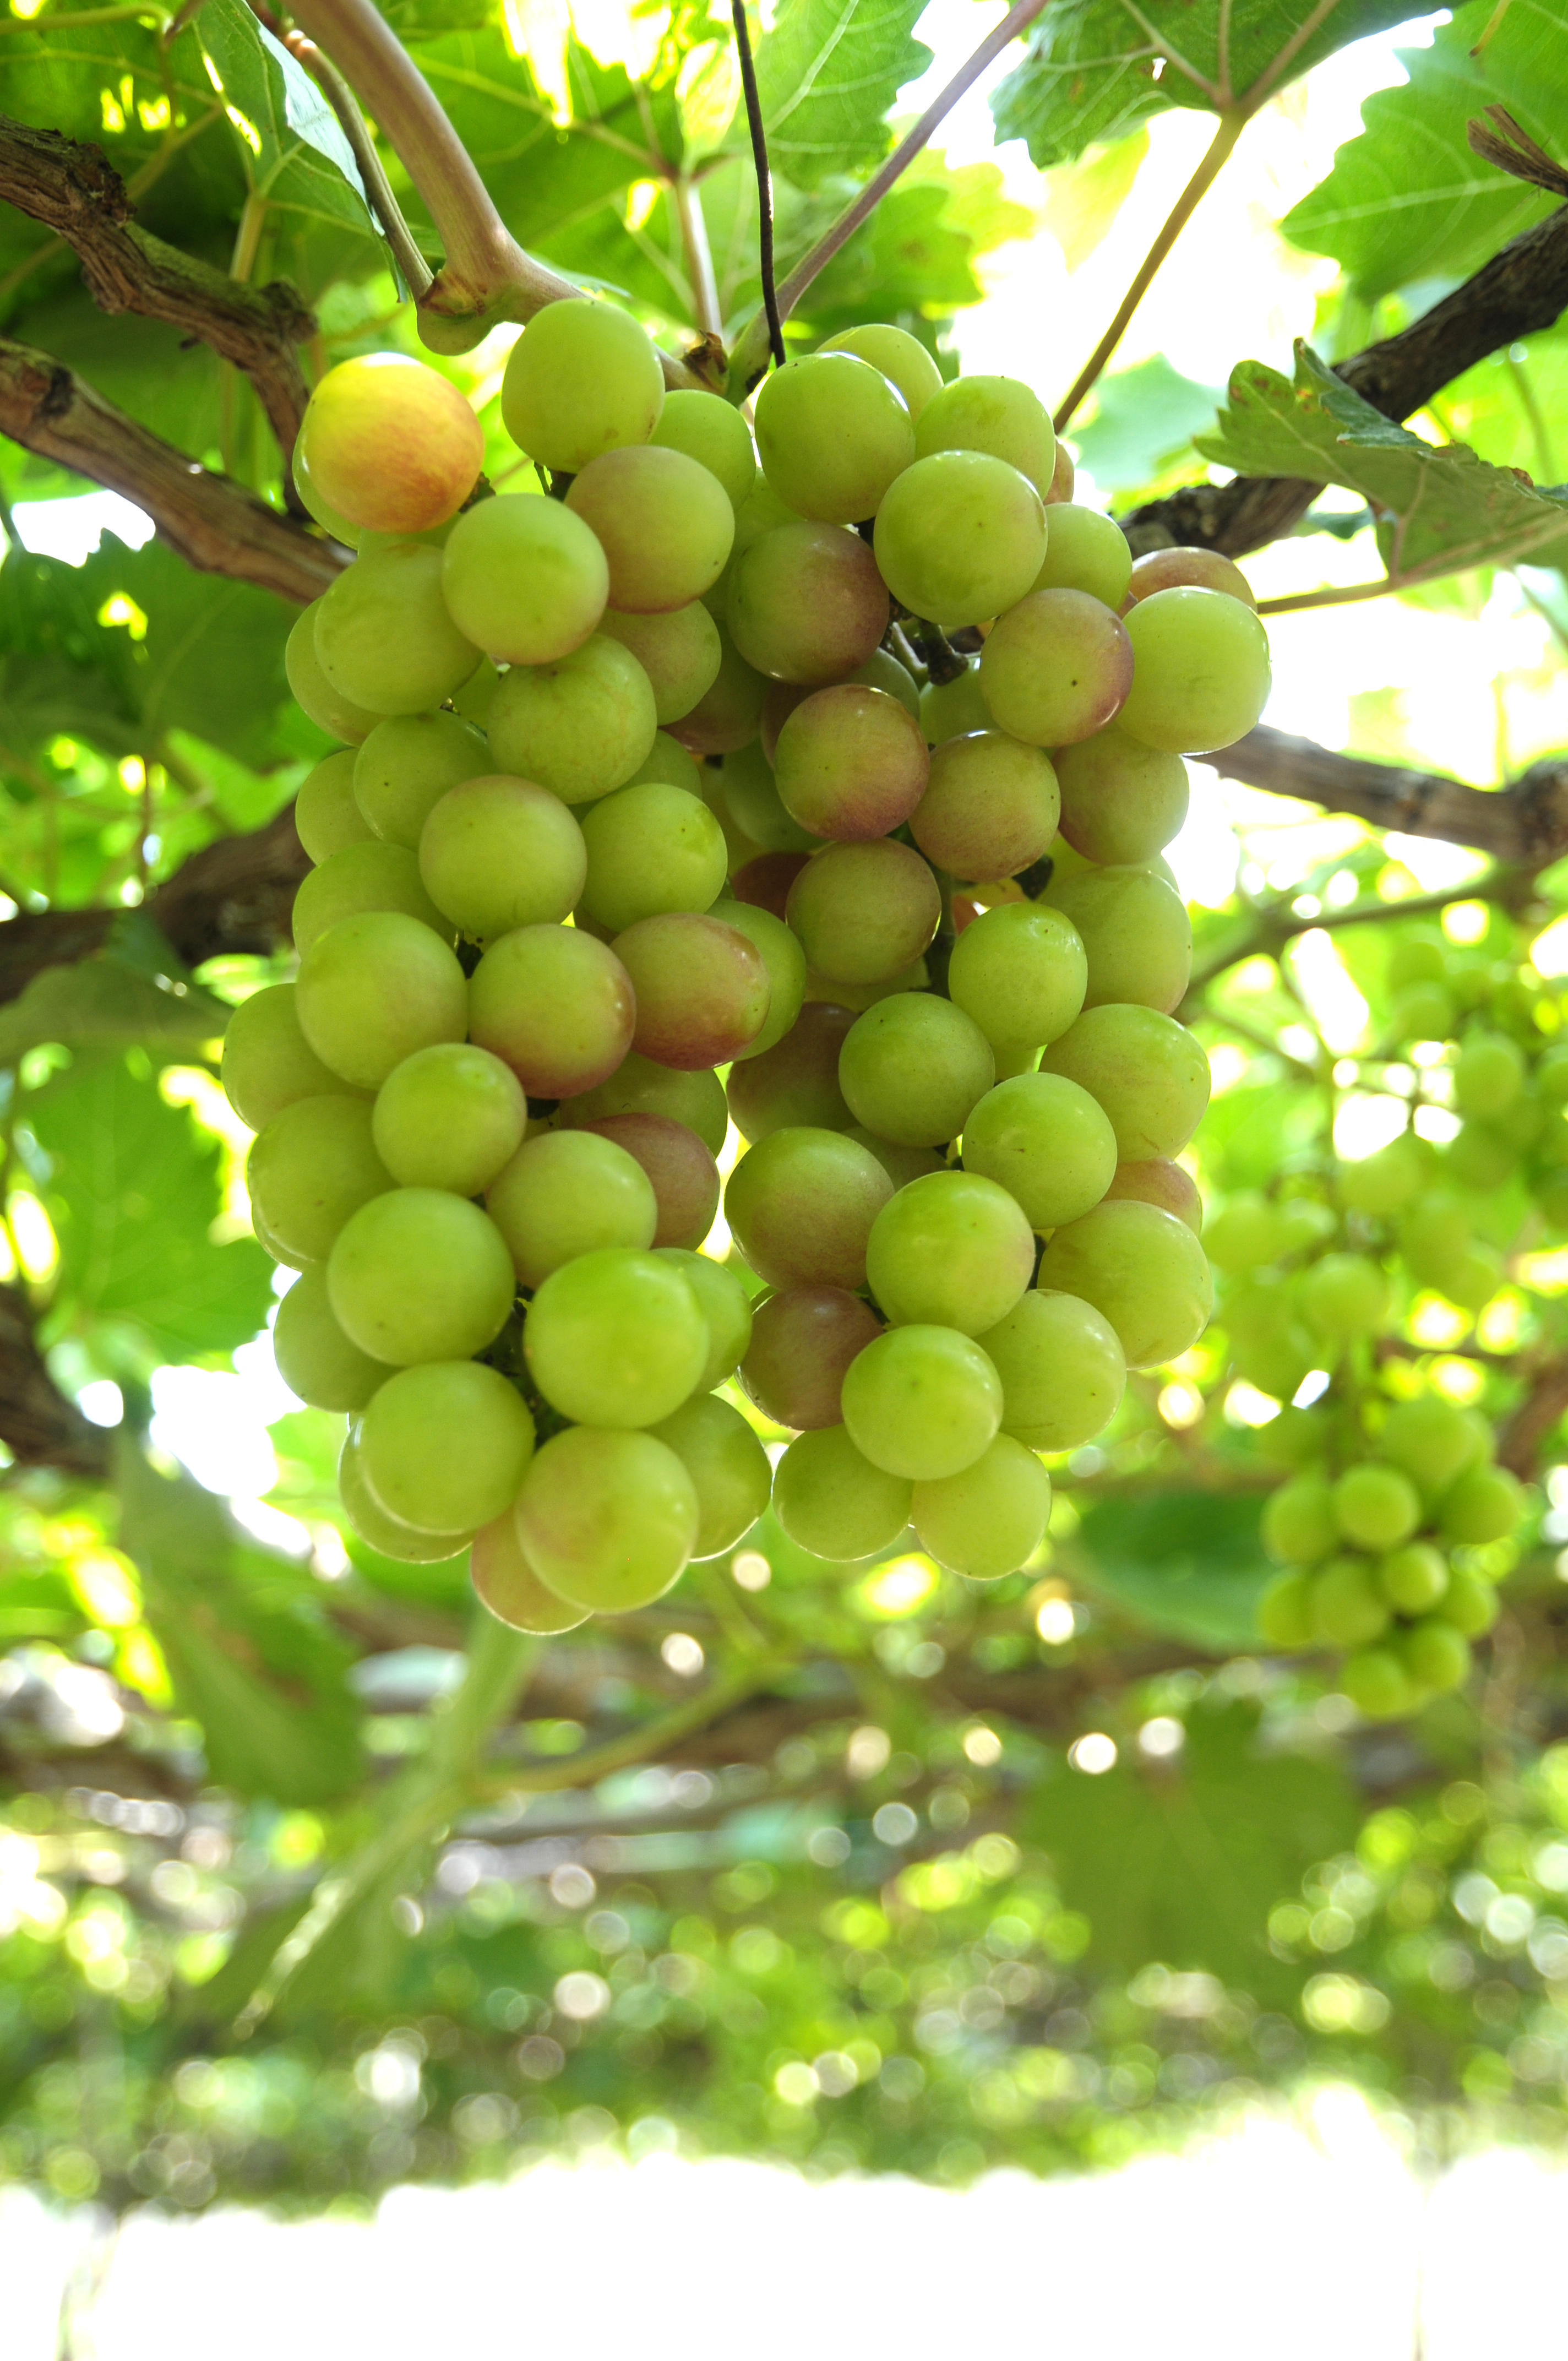
grapes, field, landscape, grape, flowering plant, fruit, fruit tree, seedless fruit, plant, grapevine family, food, tree, flower, vitis, sultana, woody plant, produce, greengage, grape leaves